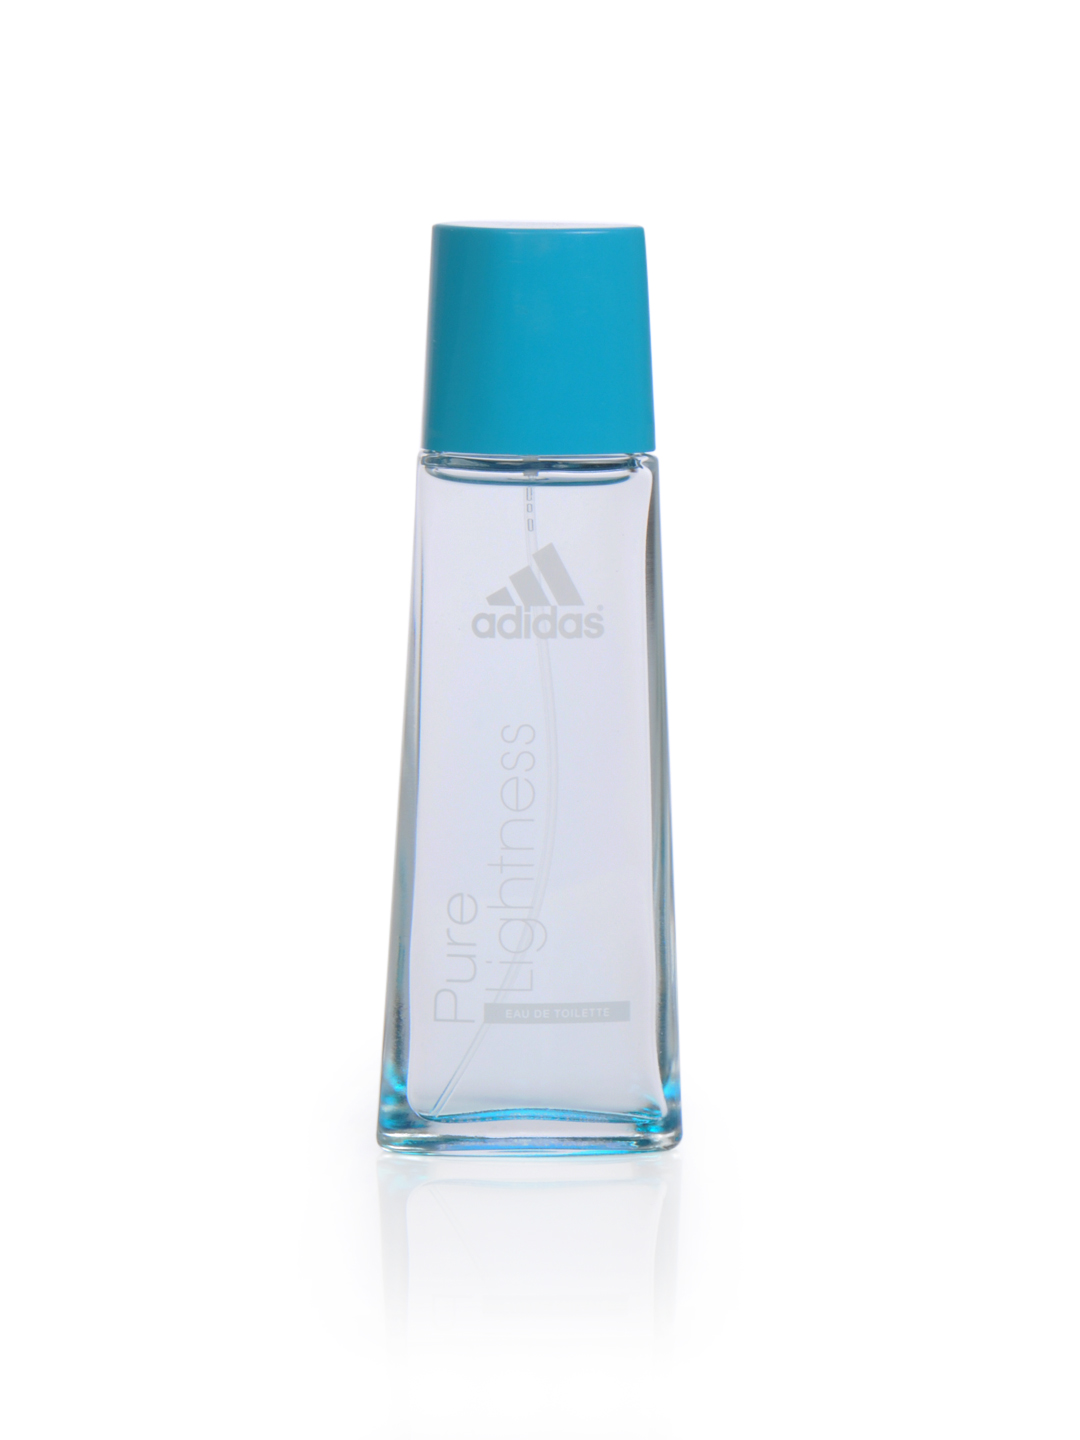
ADIDAS Women Pure Lightness Perfume
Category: Personal Care / Fragrance / Perfume and Body Mist
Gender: Women
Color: Blue
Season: Spring 2017
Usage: Casual